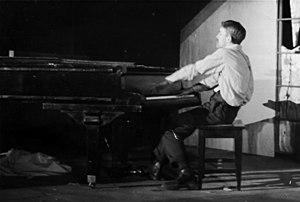
William Engvick, né le 1ᵉʳ juillet 1914 et mort le 4 septembre 2012, est un parolier américain. Beaucoup de ses chansons sont créées en collaboration avec Alec Wilder.